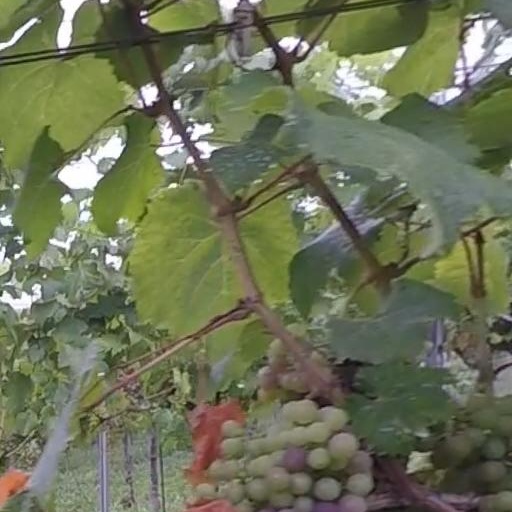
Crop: grape